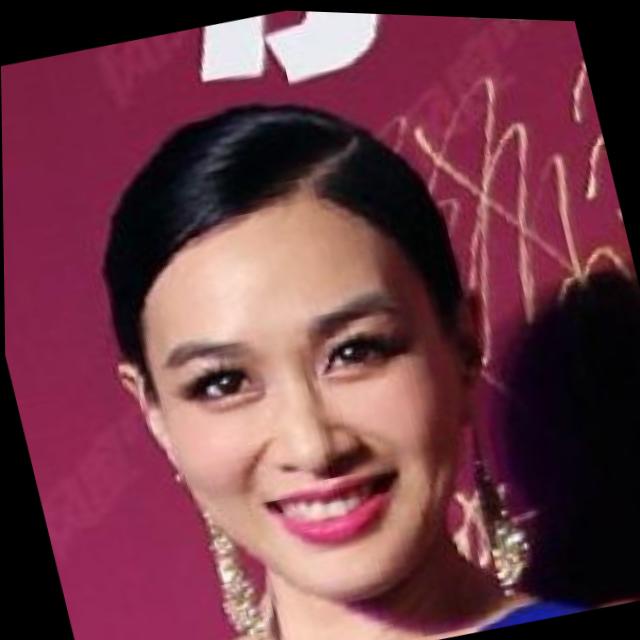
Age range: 21-44